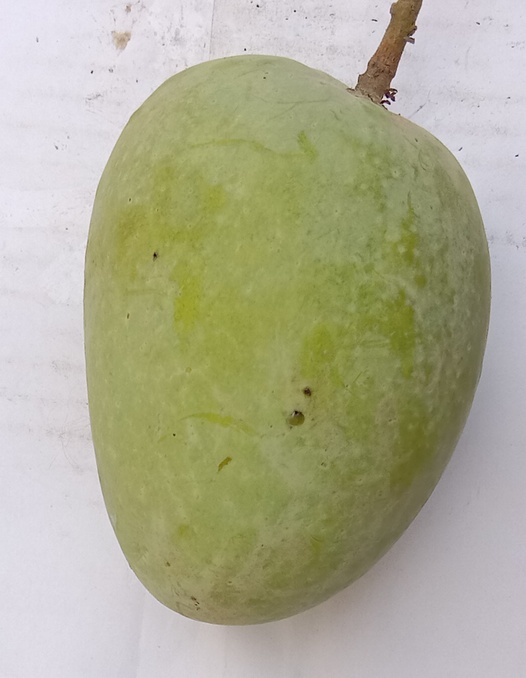
Mango variety: Anwar Ratool